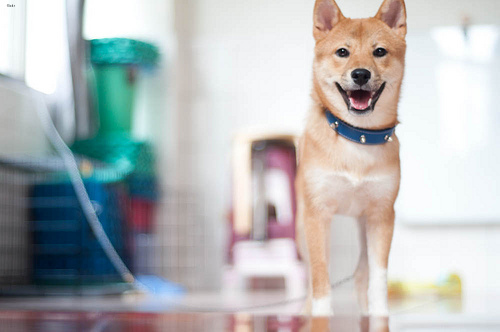
Breed: shiba inu